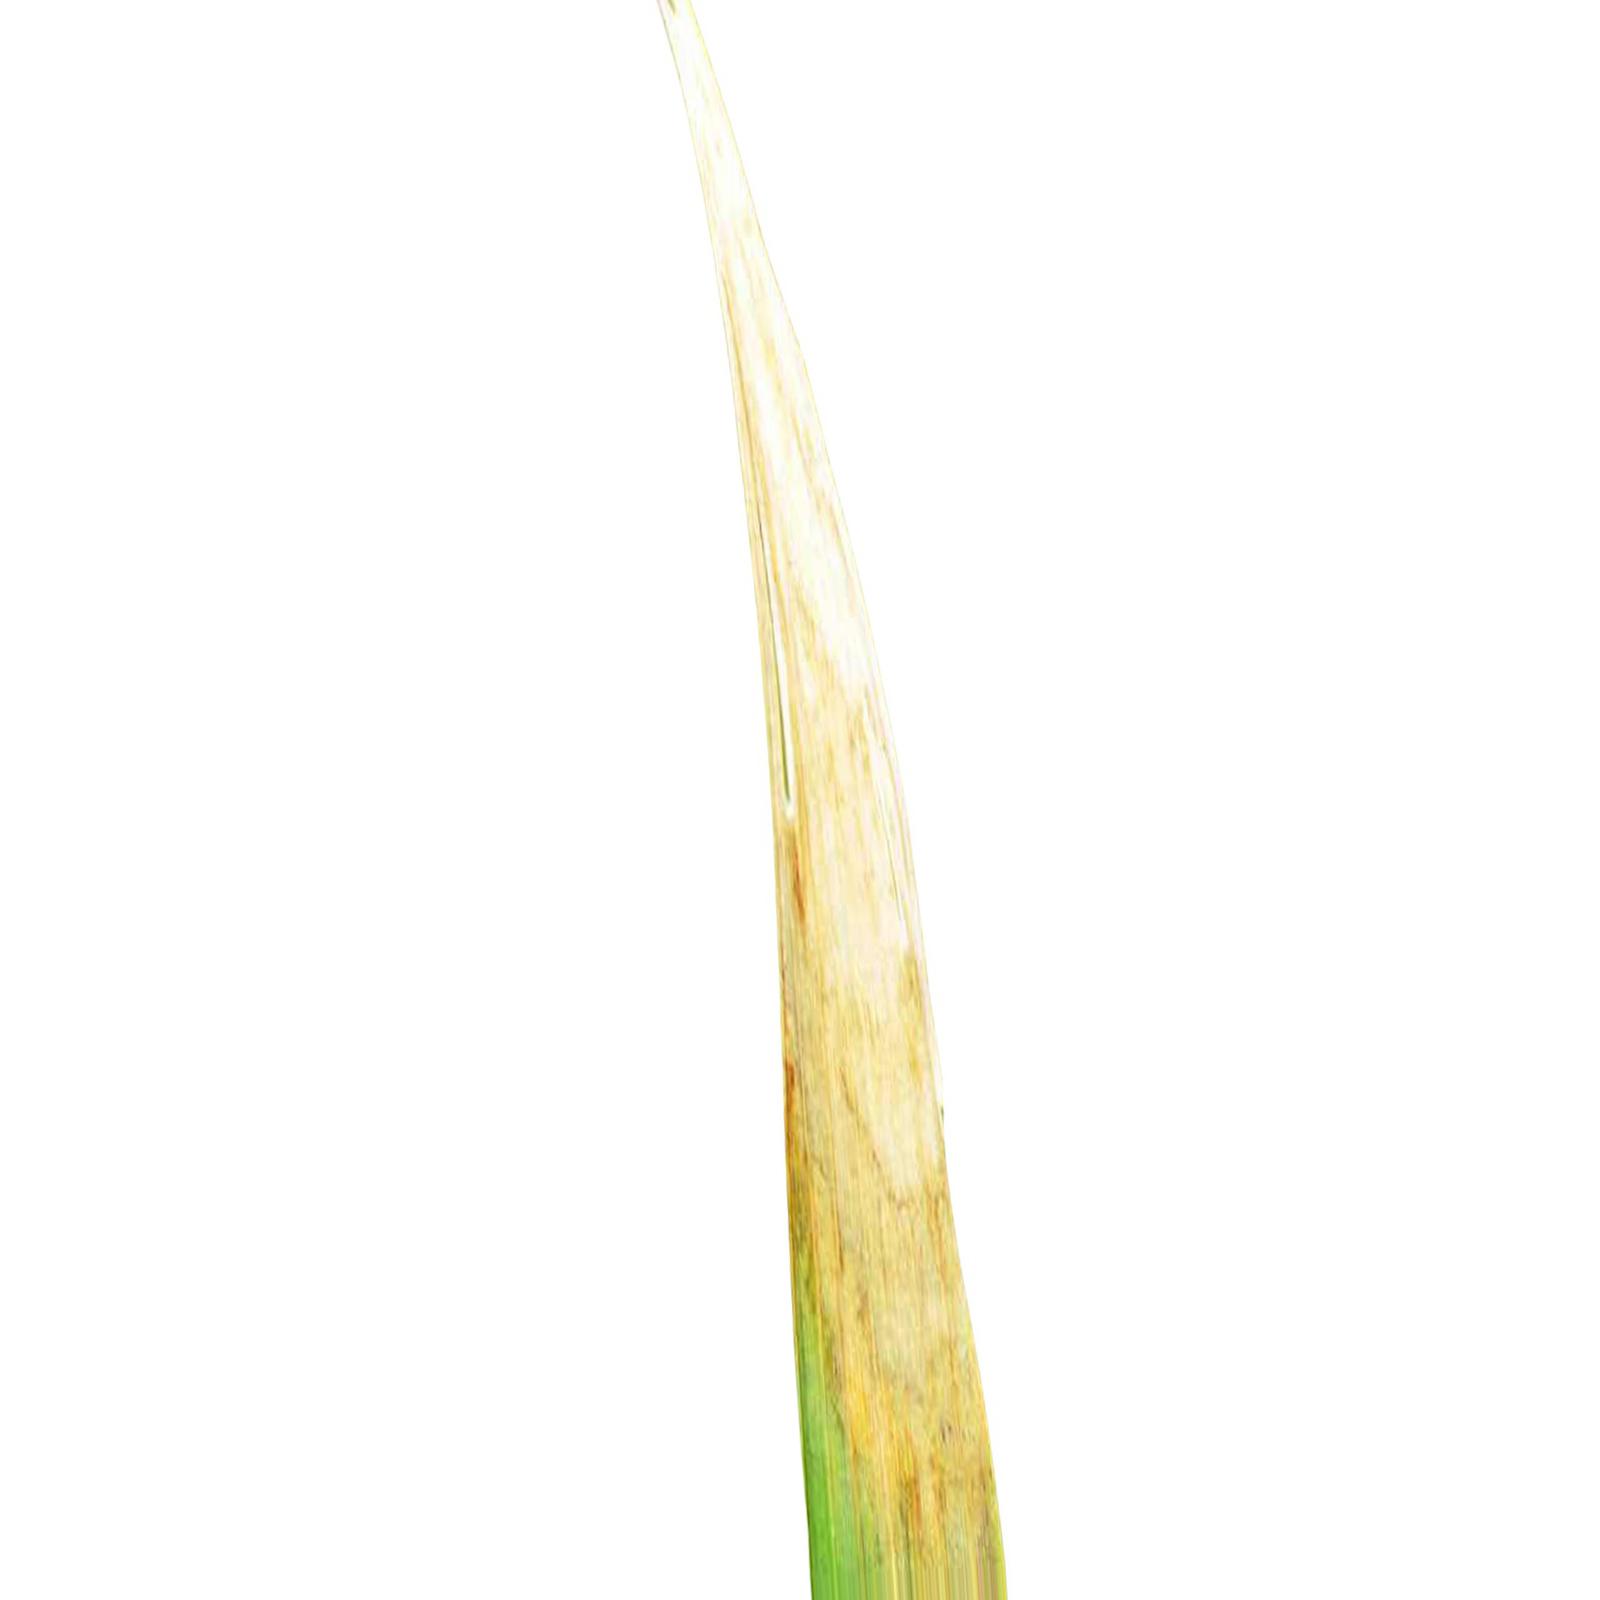
Nhãn: Bệnh Cháy lá ( Leaf scald )